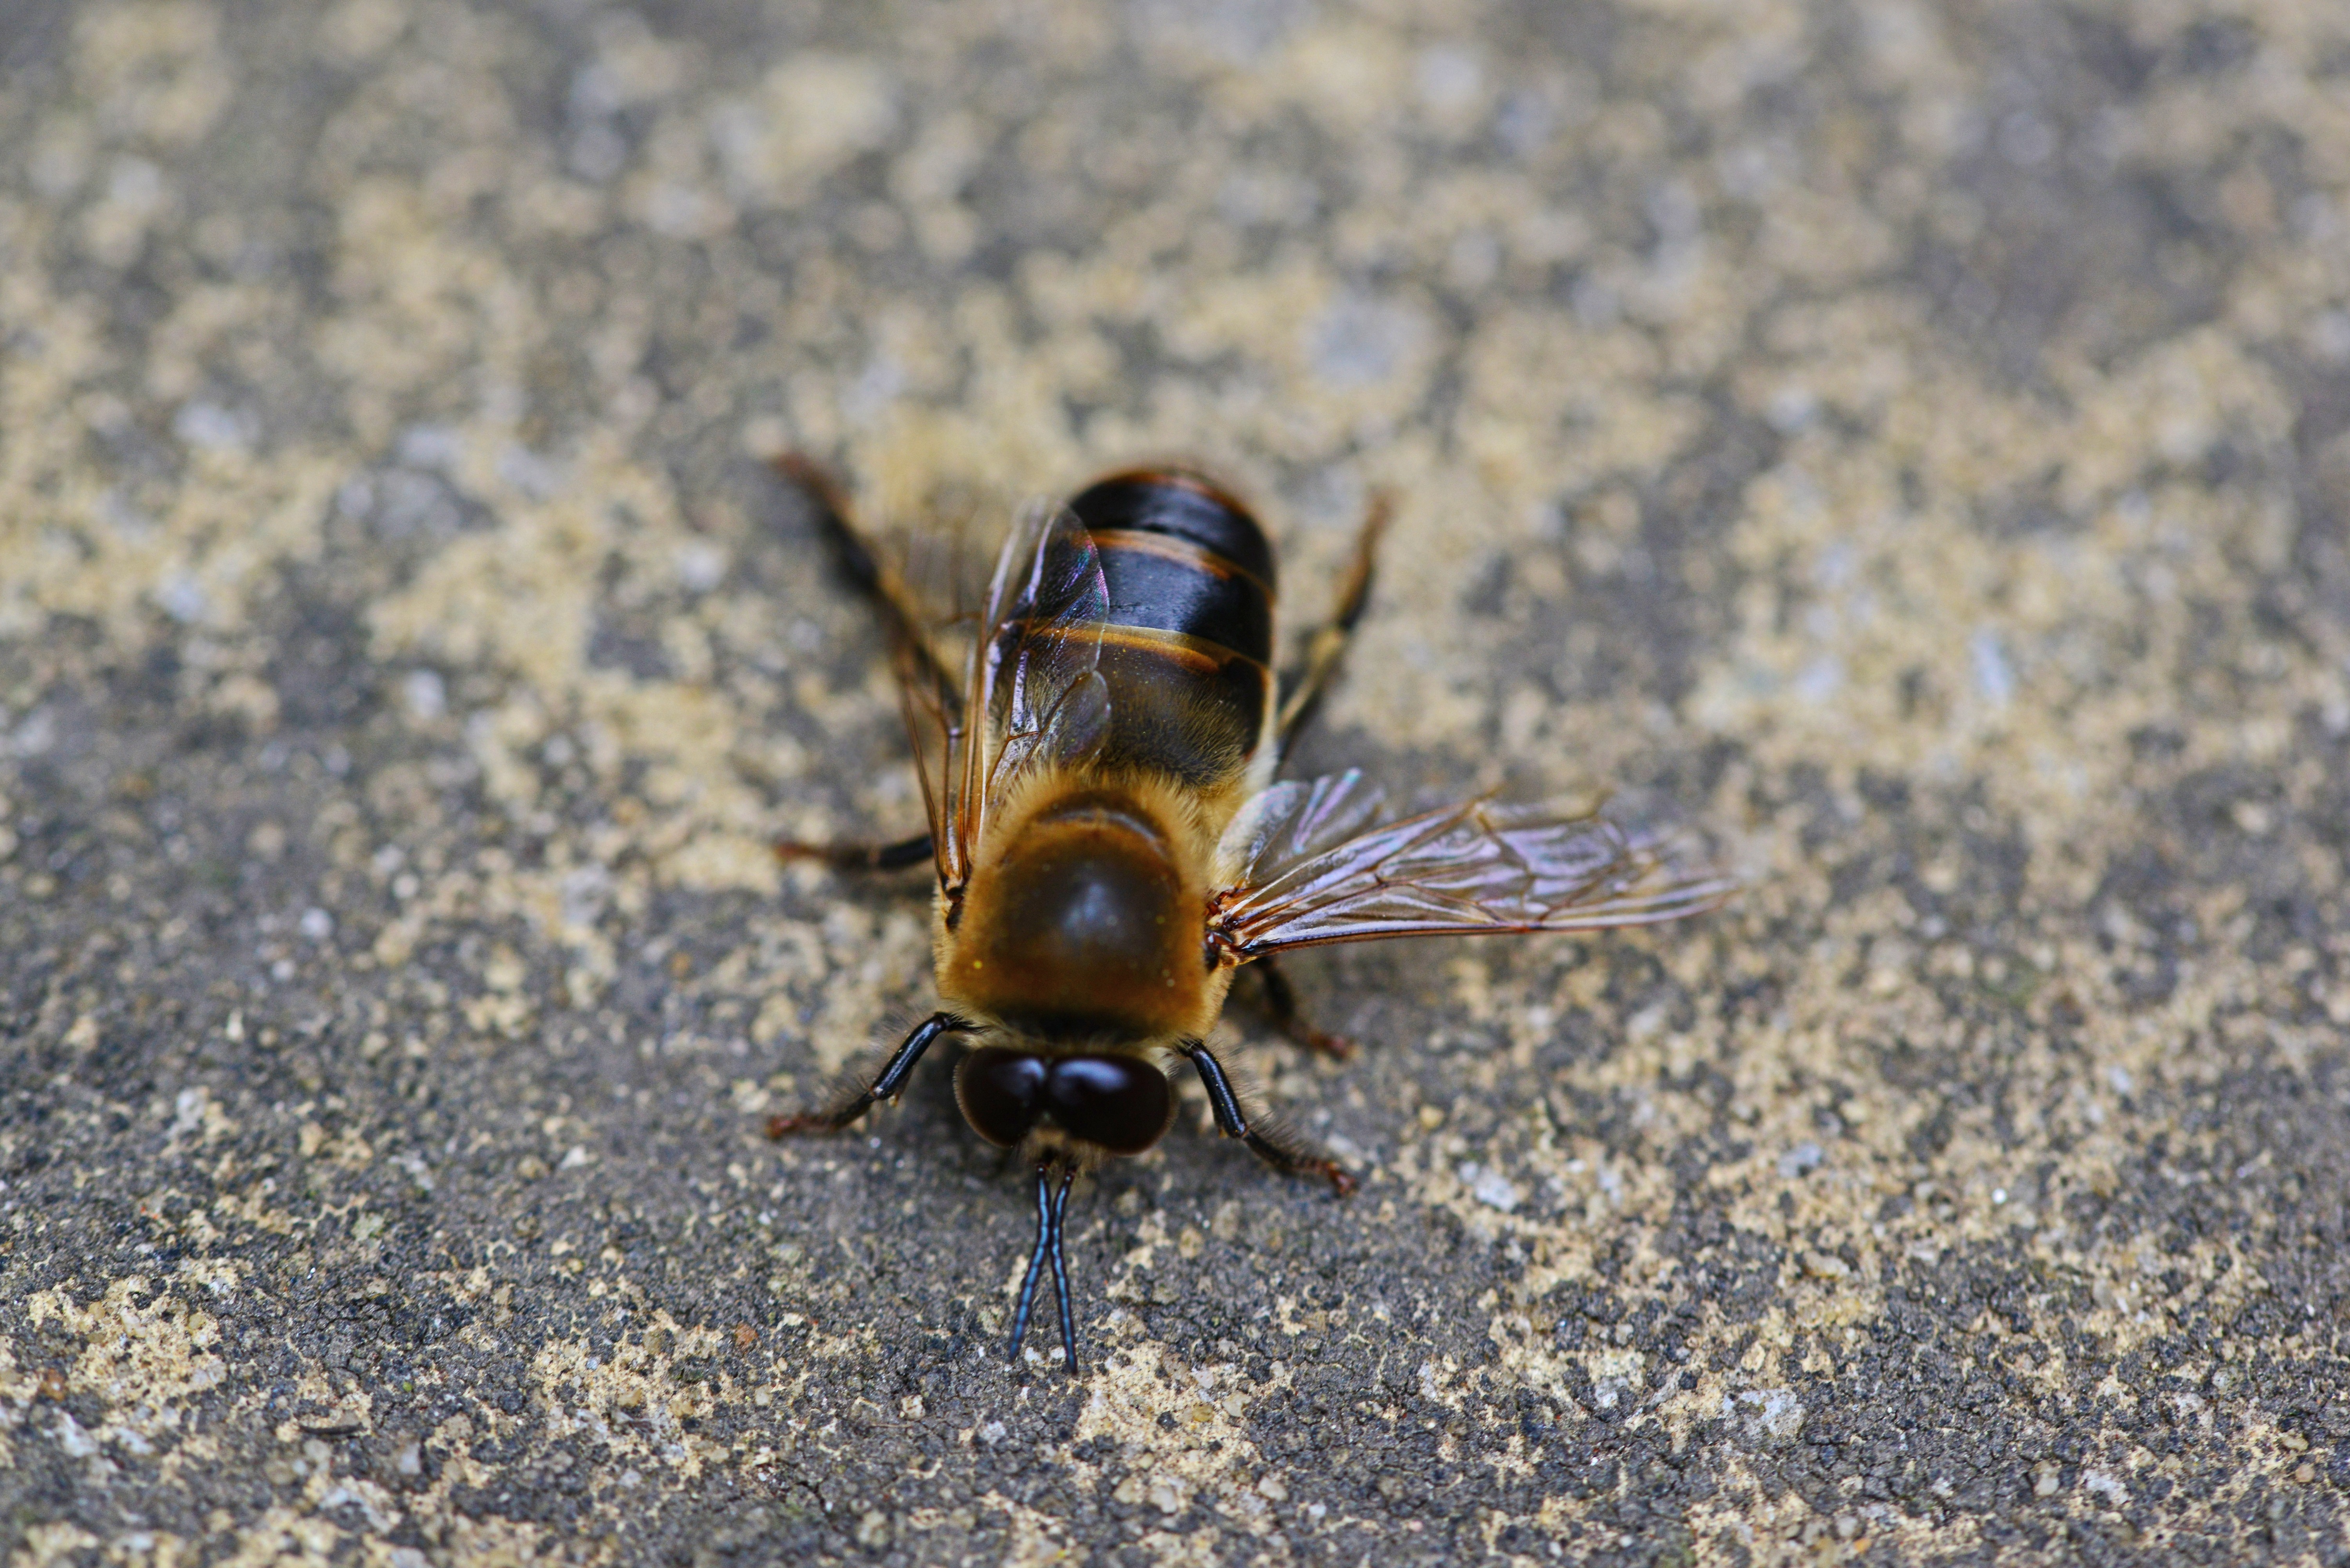
photography, fly, male, wildlife, antenna, insect, fauna, invertebrate, drone, close up, wings, bee, head, detail, macro photography, arthropod, honey bee, membrane winged insect, buckfast